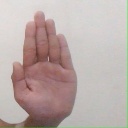
अक्षर: ध